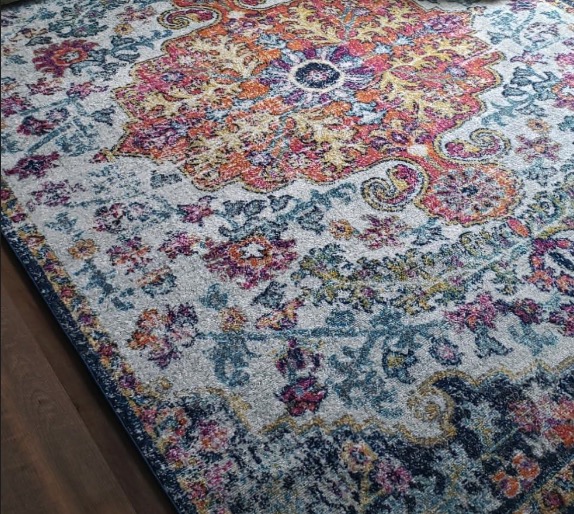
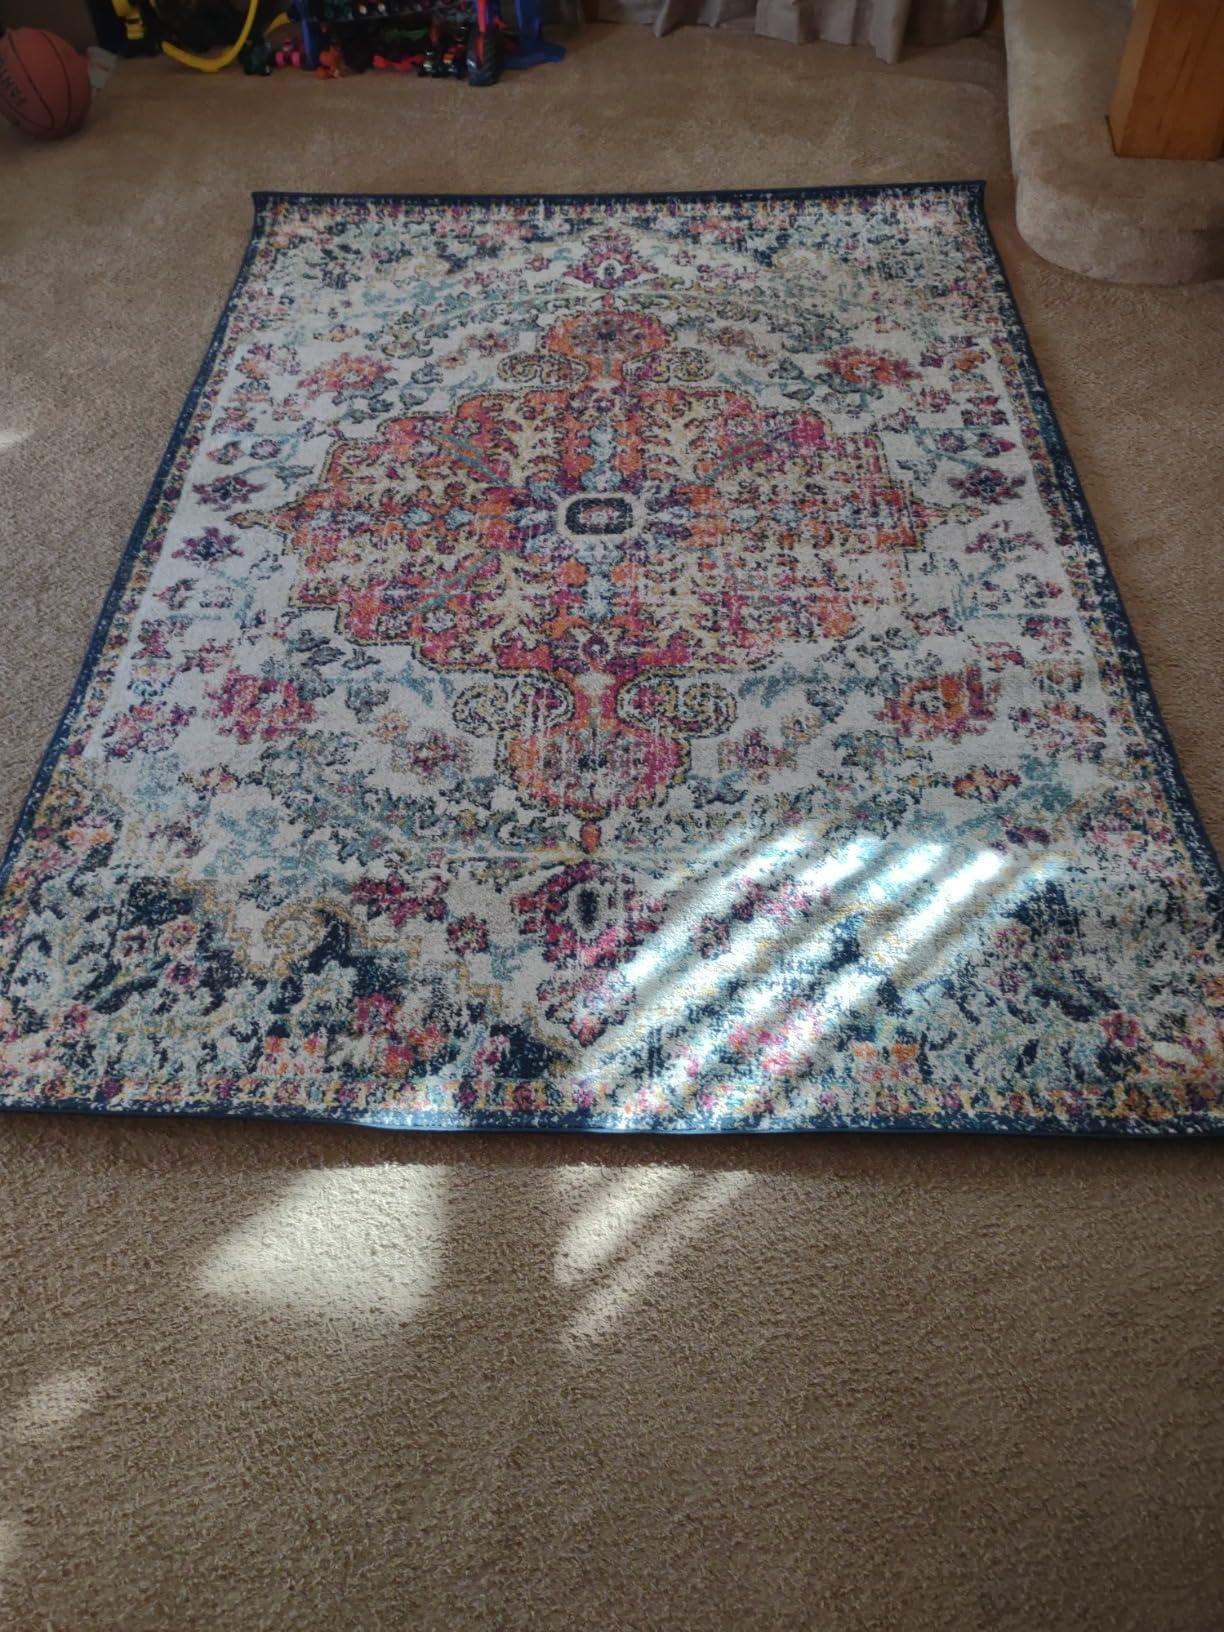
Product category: misc
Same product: yes